Surveen Chawla

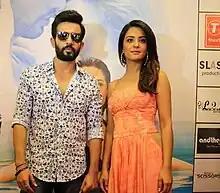
Chawla with her co-star Jay Bhanushali during the promotions of "Hate Story 2" in 2014

In October 2014, Chawla appeared in the hit Punjabi song 'Mitran De Boot' along with Jazzy B. In 2014, she also played in Vishal Pandya's erotic revenge thriller "Hate Story 2", a sequel to "Hate Story" (2012) where she portrayed the role of Sonika Prasad, a girl who takes the revenge with those peoples who abused her physically and mentally, as well as who murdered her boyfriend Akshay Bedi (played by Jay Bhanushali), the film was her first women centric film and was successful critically and commercially. Then she appeared in song "Sawan Aaya Hai" opposite Rajneesh Duggal in the film "Creature 3D". Her latest Tamil film was "Jaihind 2". She appeared in a song "Tuti Bole Wedding Di" in the Hindi film "Welcome Back" and in a Punjabi film "Hero Naam Yaad Rakhi" opposite Jimmy Shergill. She also played the role of Bijli in "Parched" (2015). In 2016, Surveen appeared and participated in "Jhalak Dikhhla Jaa" but later got voted out in a double elimination along with Arjun Bijlani.